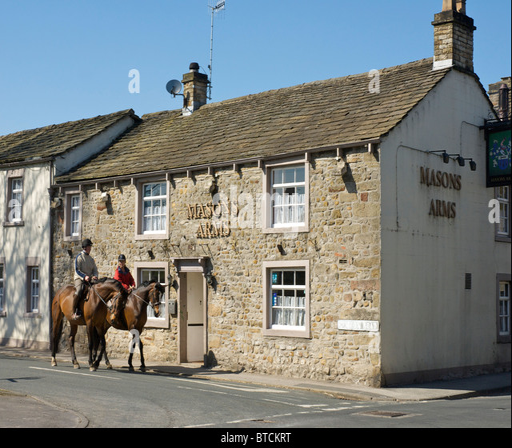
horse riders passing the pub in the village